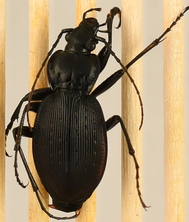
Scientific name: Carabus goryi
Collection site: Great Smoky Mountains National Park NEON (GRSM), plot GRSM_012